Dominance (ecology)

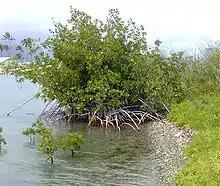
"Rhizophoraceae" (mangroves) dominate tropical tidal swamps

Ecological dominance is the degree to which one or several species have a major influence controlling the other species in their ecological community (because of their large size, population, productivity, or related factors) or make up more of the biomass. Both the composition and abundance of species within an ecosystem can be affected by the dominant species present.